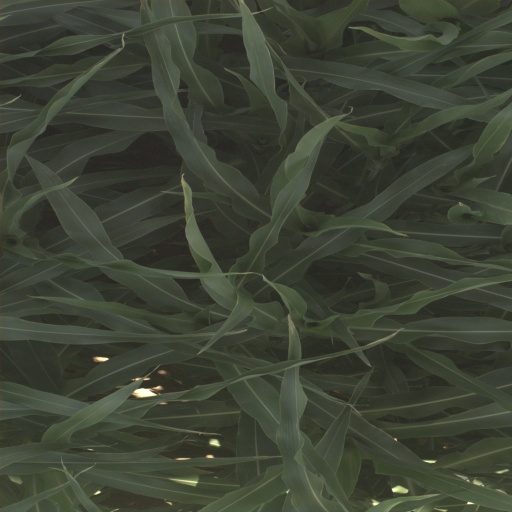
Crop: sorghum